Question: Please indicate a possible affordance area of the fork that can be used for holding
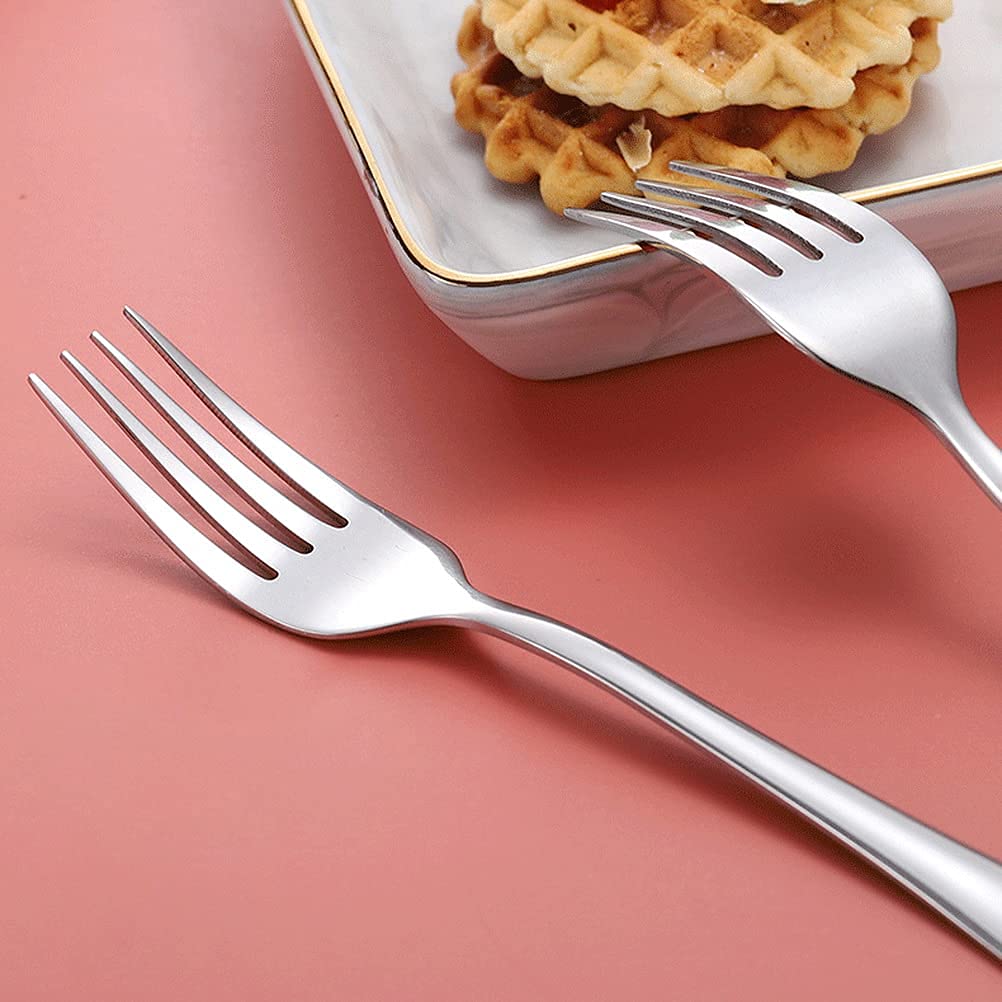
Answer: [717.825, 719.287, 994.894, 951.536]